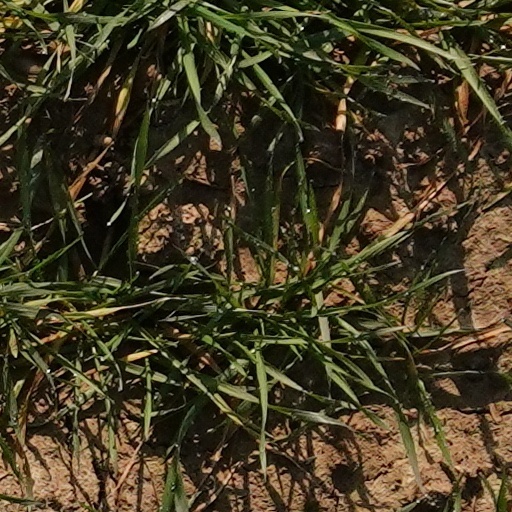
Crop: wheat